Roman conquest of Britain

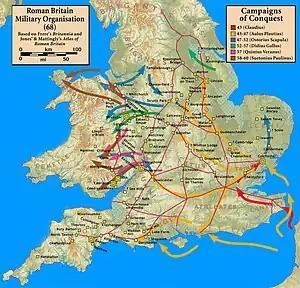
Roman campaigns from AD 43 to 60

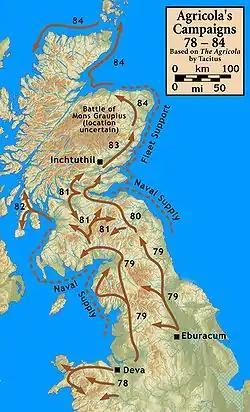
Agricola's campaigns.

Vespasian took a force westwards, subduing tribes and capturing "oppida" settlements as he went. The force proceeded at least as far as Exeter, which became a base for the Roman legion, Legio II Augusta, from 55 until 75. Legio IX Hispana was sent north towards Lincoln and by 47 it is likely that an area south of a line from the Humber to the Severn Estuary was under Roman control. That this line is followed by the Roman road of the Fosse Way has led many historians to debate the route's role as a convenient frontier during the early occupation. It is unlikely that the border between Roman and Iron Age Britain was fixed with modern precision during this period.